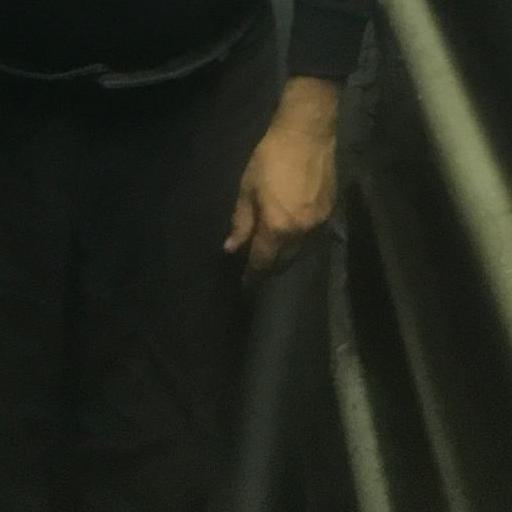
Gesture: no_gesture